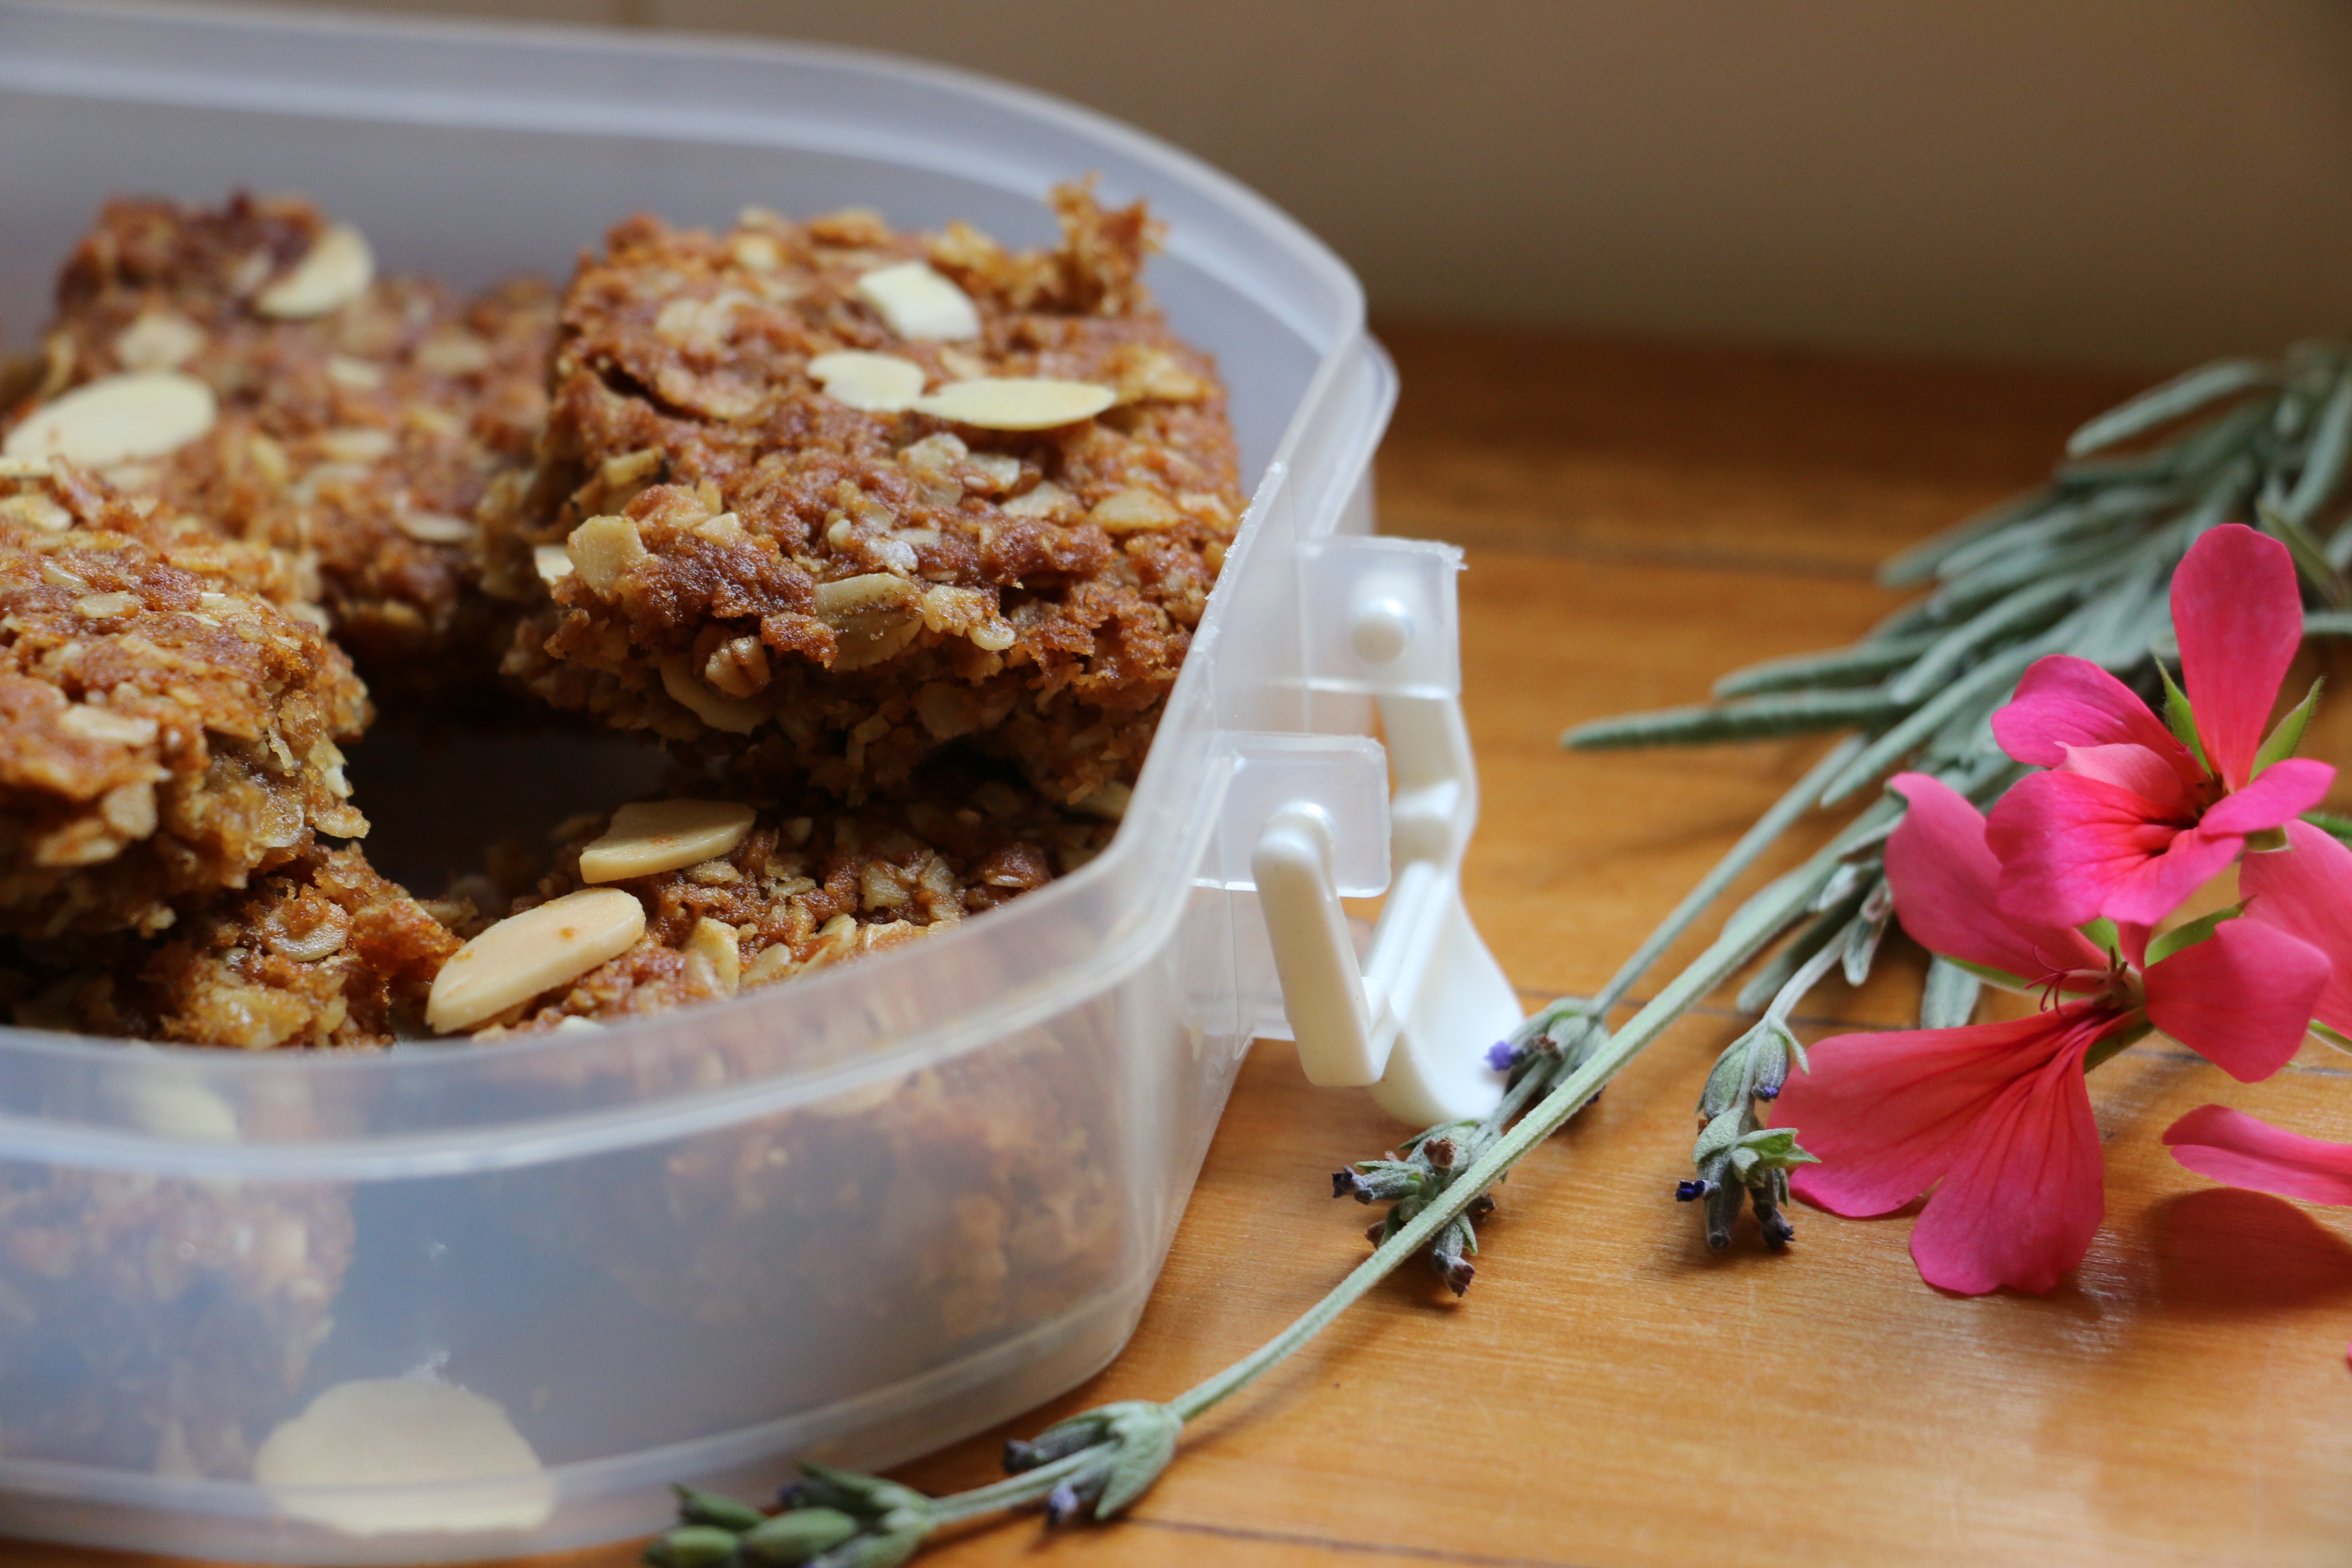
oatmeal, biscuits, cookies, baking, baked, treats, food, snack, dish, vegetarian food, muesli, fried food, breakfast